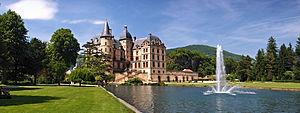
Cette liste de parcs et jardins publics de France recense l'ensemble des jardins publics, parcs publics et espaces verts appartenant aux collectivités territoriales de France. Les parcs et jardins appartenant à des institutions ou des établissements publics français figurant dans cette liste sont des propriétés privées.
Vizille est une commune française située, géographiquement dans la vallée de la Romanche, administrativement dans le département de l'Isère et en région Auvergne-Rhône-Alpes.
La Réunion des états généraux du Dauphiné, également appelée Assemblée de Vizille, s'est déroulée le 21 juillet 1788 dans la salle du jeu de paume du Château de Vizille sur l'invitation de son propriétaire, l'industriel Claude Perier. Cette assemblée réunie six mois avant la convocation des États généraux de 1789 est le prélude à la Révolution française.
Le château de Vizille également appelé Domaine départemental de Vizille est un parc de cent hectares dans lequel est situé le château Lesdiguières abritant le musée de la Révolution française. Le château du XVIIᵉ siècle se dresse sur la commune de Vizille dans le département de l'Isère et la région Auvergne-Rhône-Alpes.